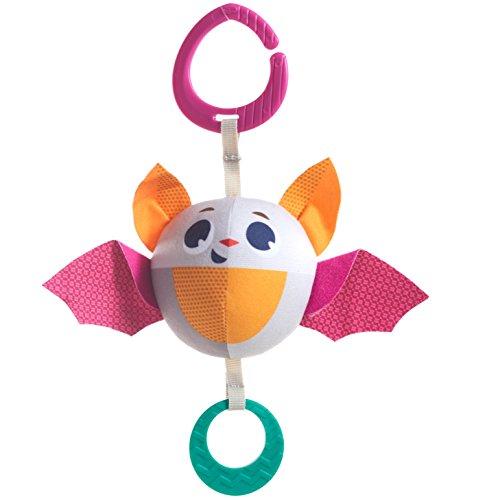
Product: Tiny Love Oscar The Bat Rattle Toy
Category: Toys & Games | Baby & Toddler Toys | Rattles & Plush Rings
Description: TINY LOVE PROMISE - At Tiny Love, we help parents to encourage their baby's development by inspiring Moments of Wonder that they can share together.
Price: $7.99